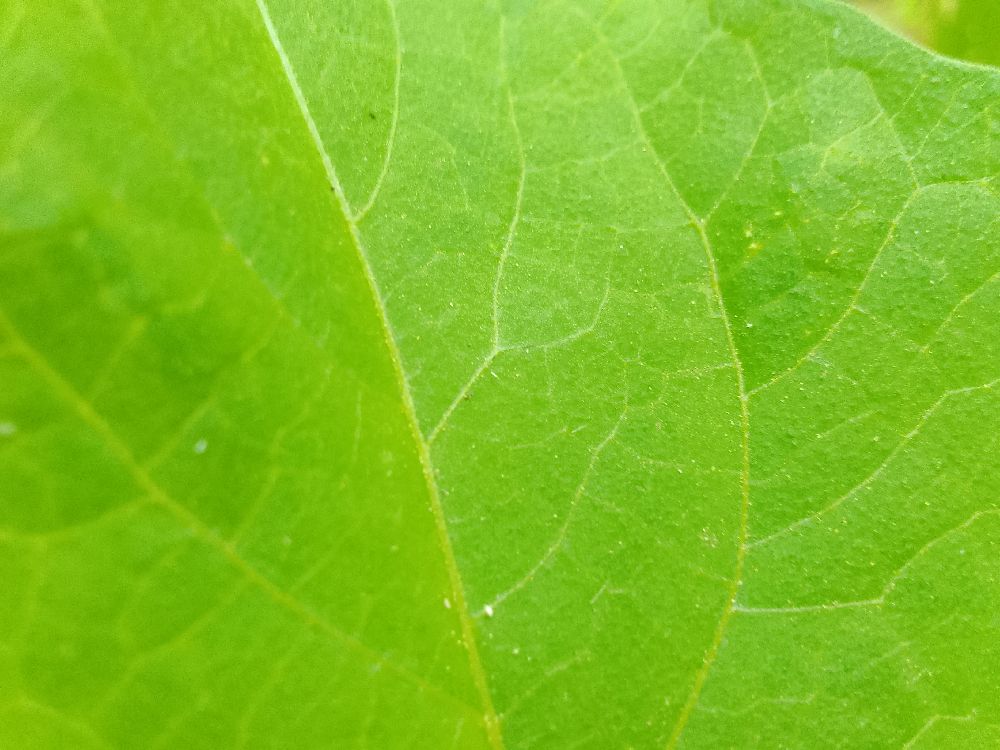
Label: healthy